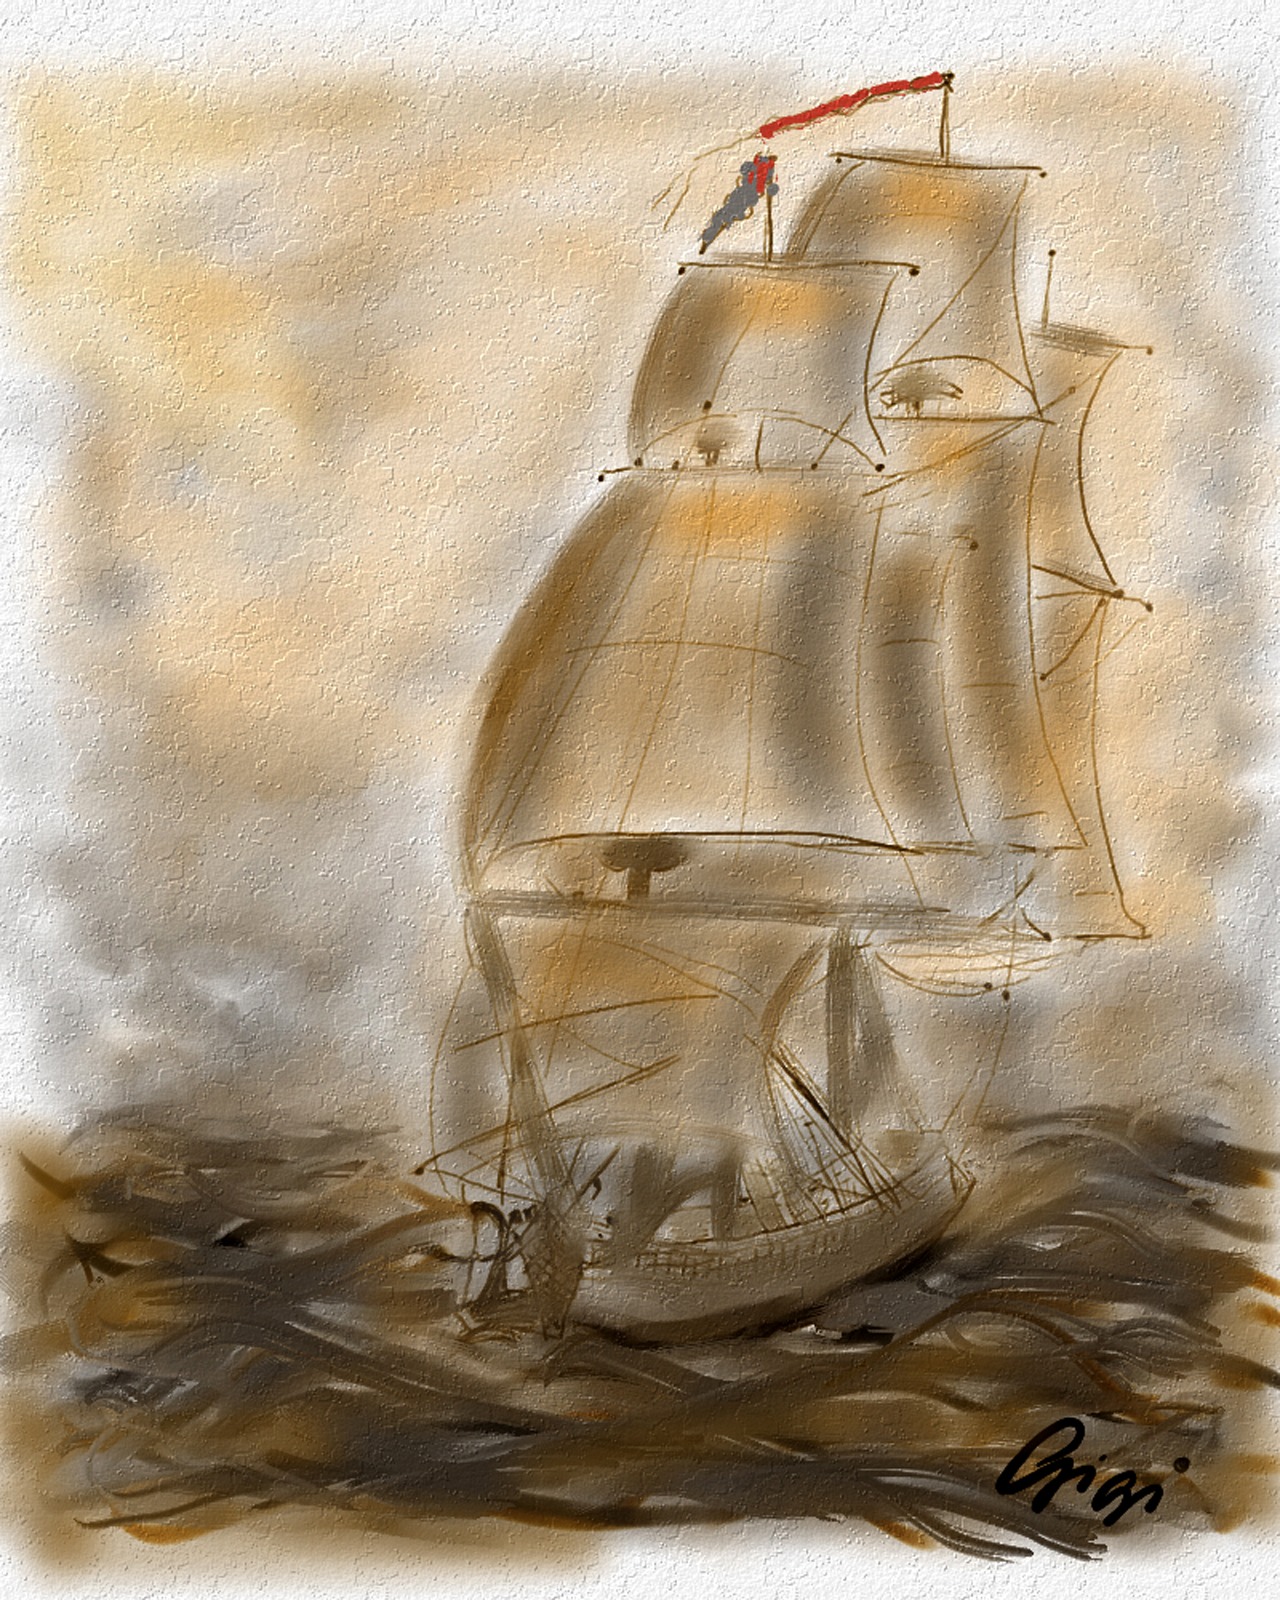
texture, paint, artwork, painting, art, sketch, sailing ship, painted with mouse, own painting